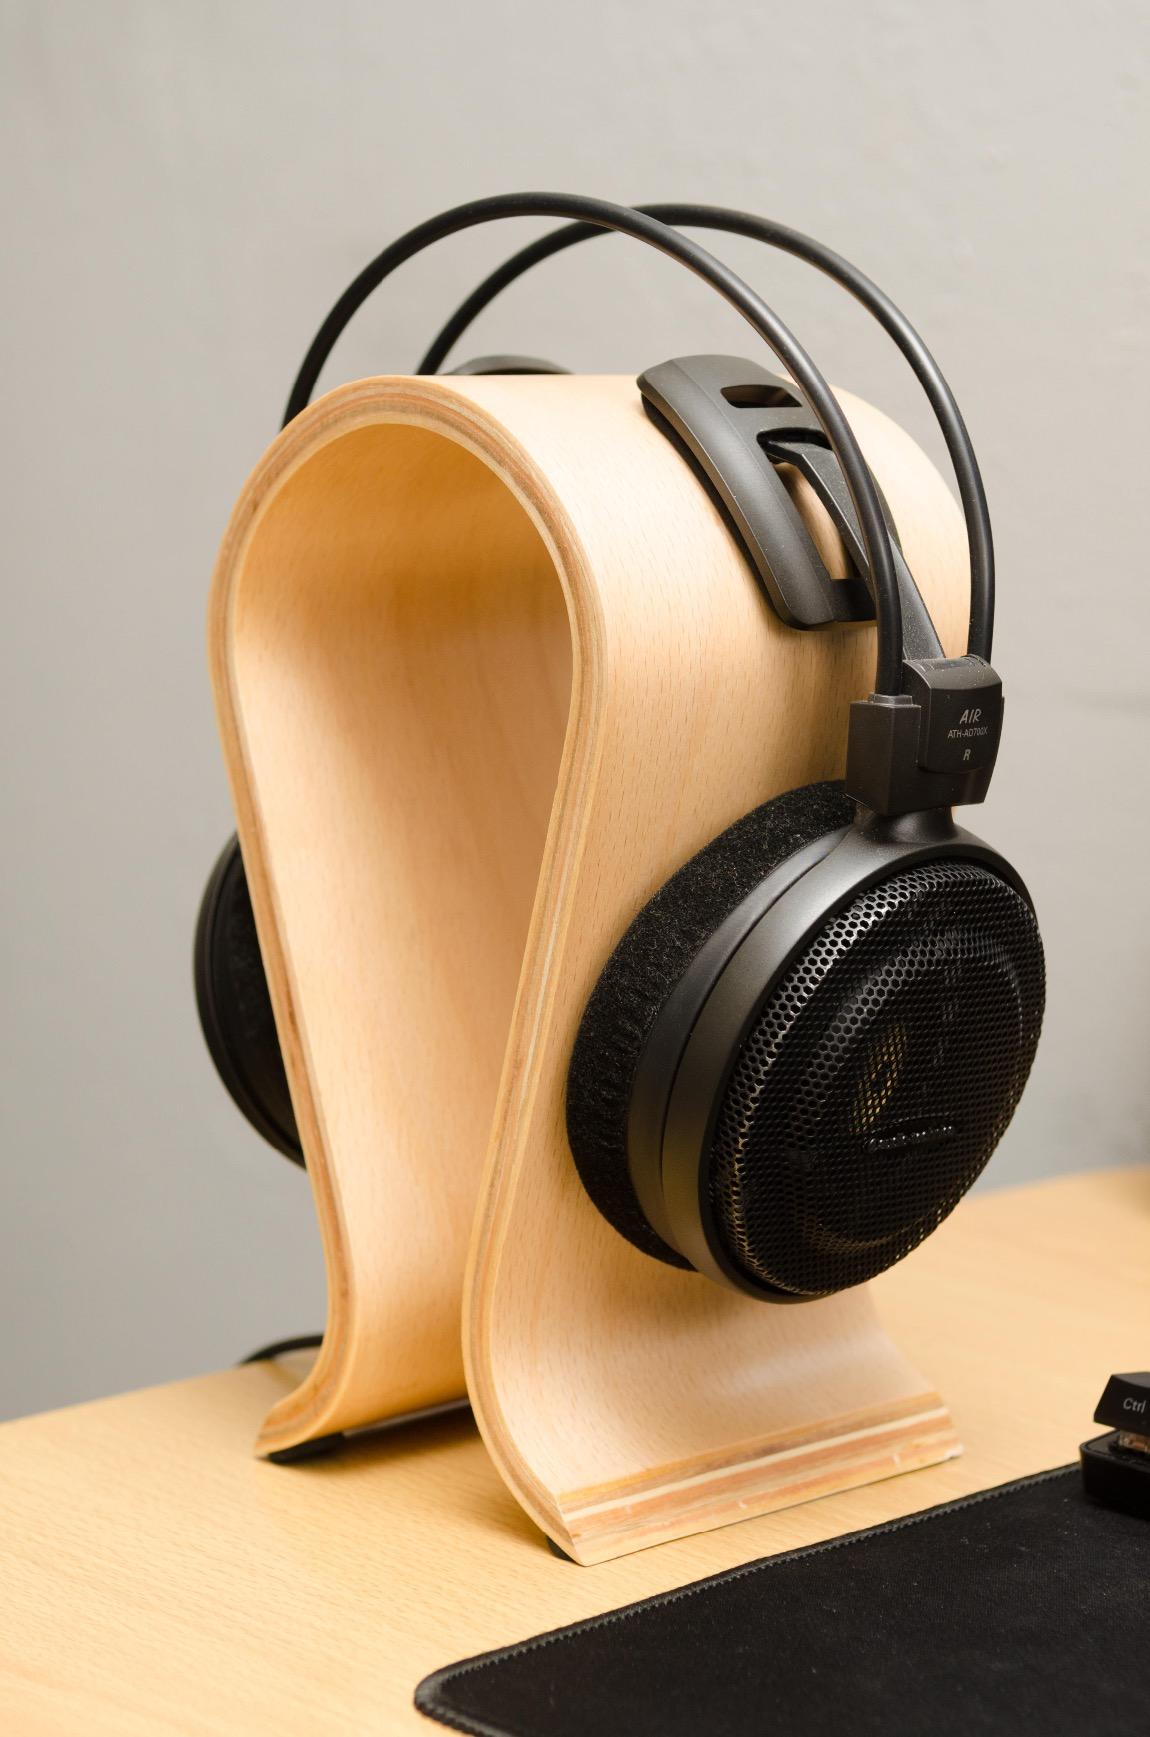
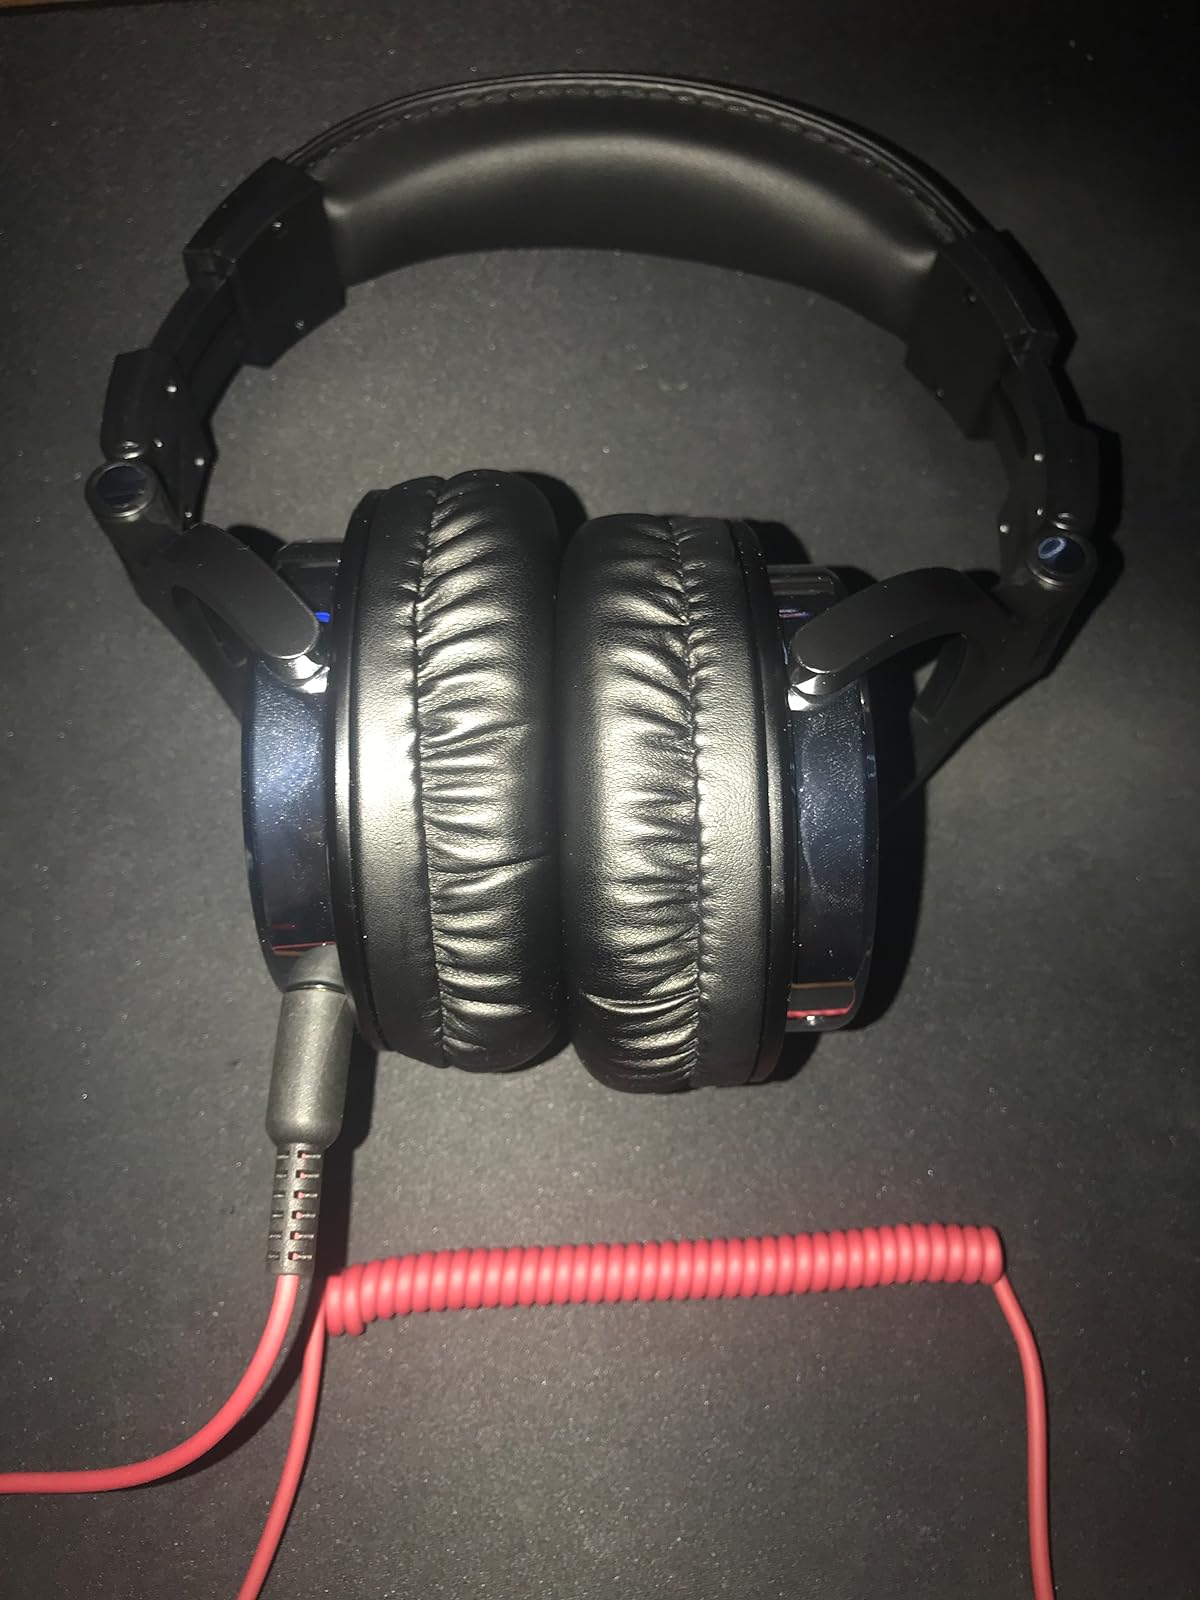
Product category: headphones
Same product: no